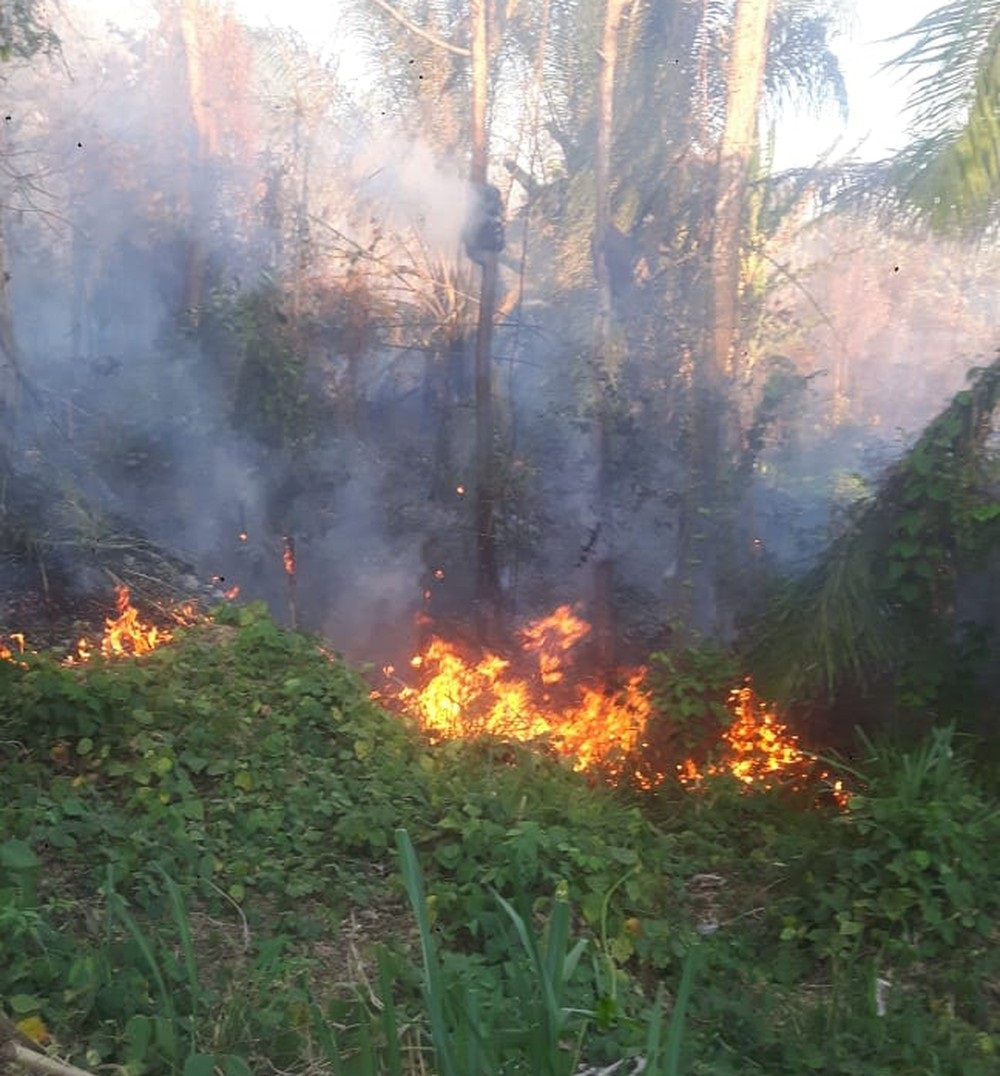
Fire: yes
Smoke: yes